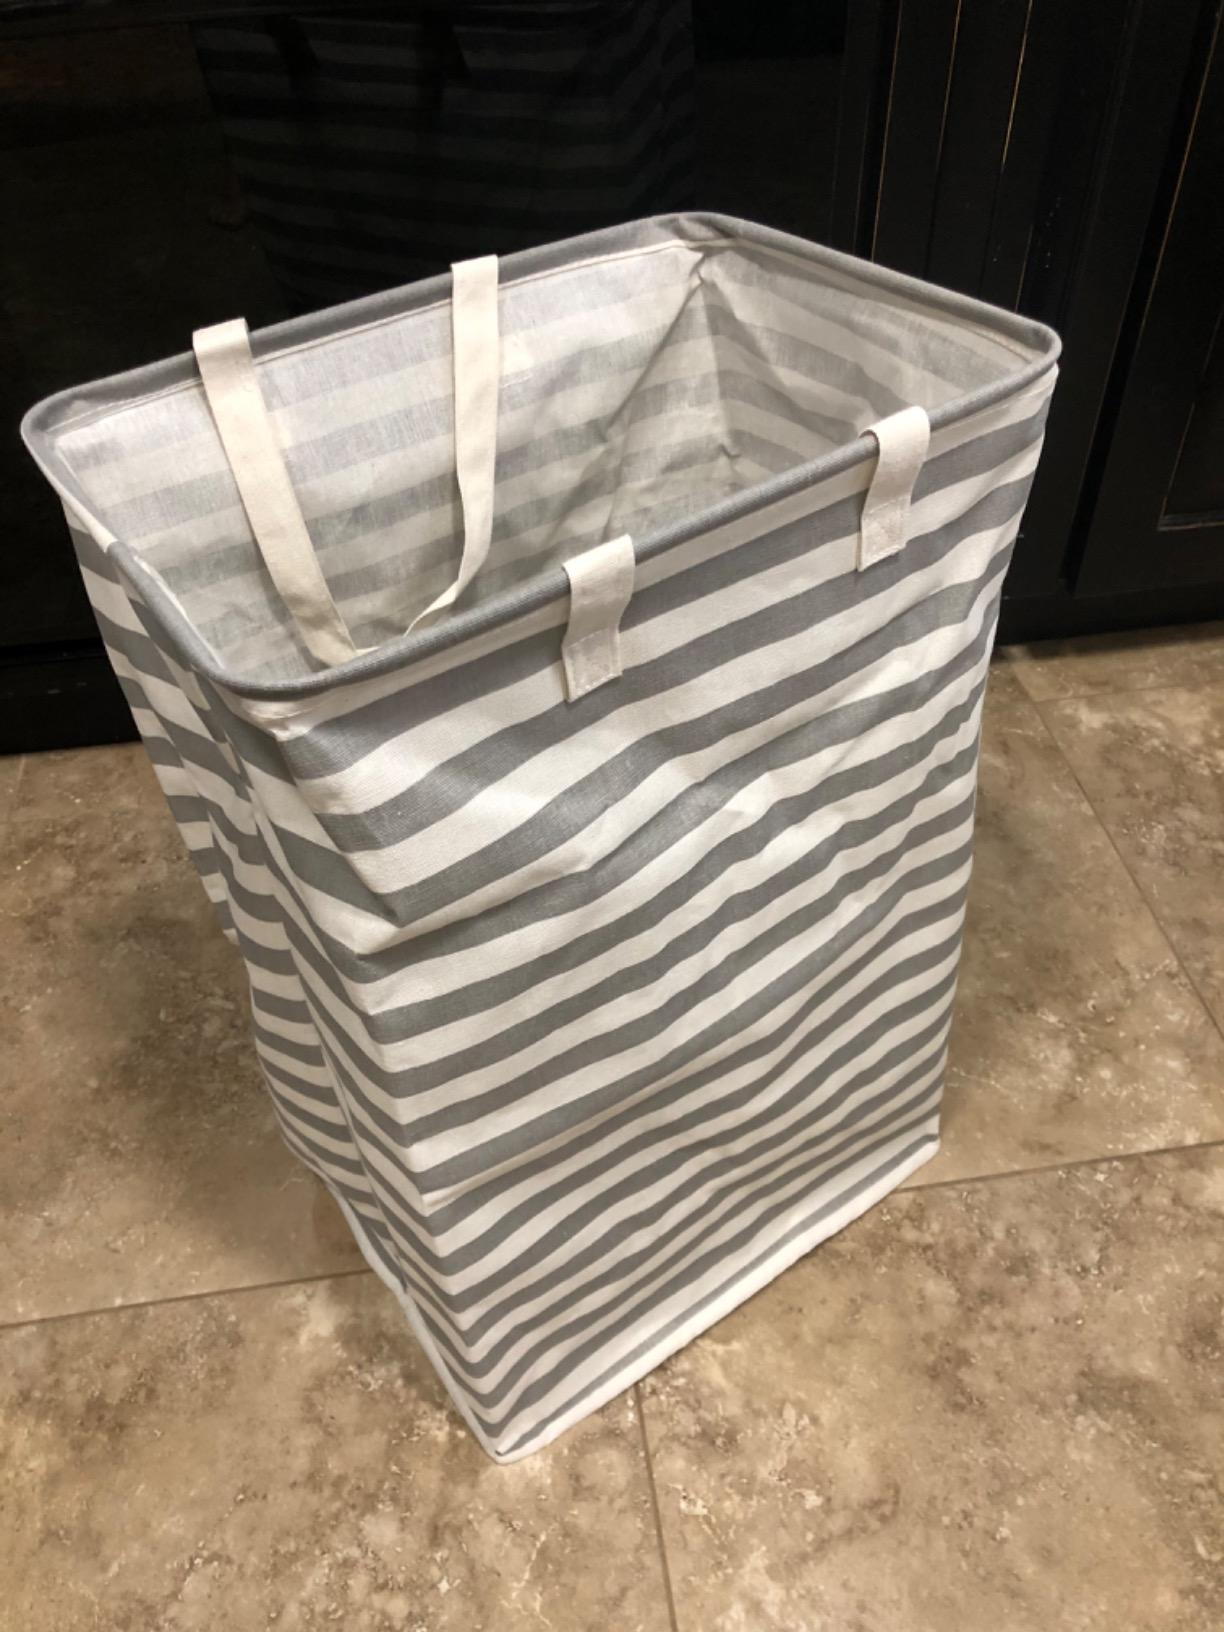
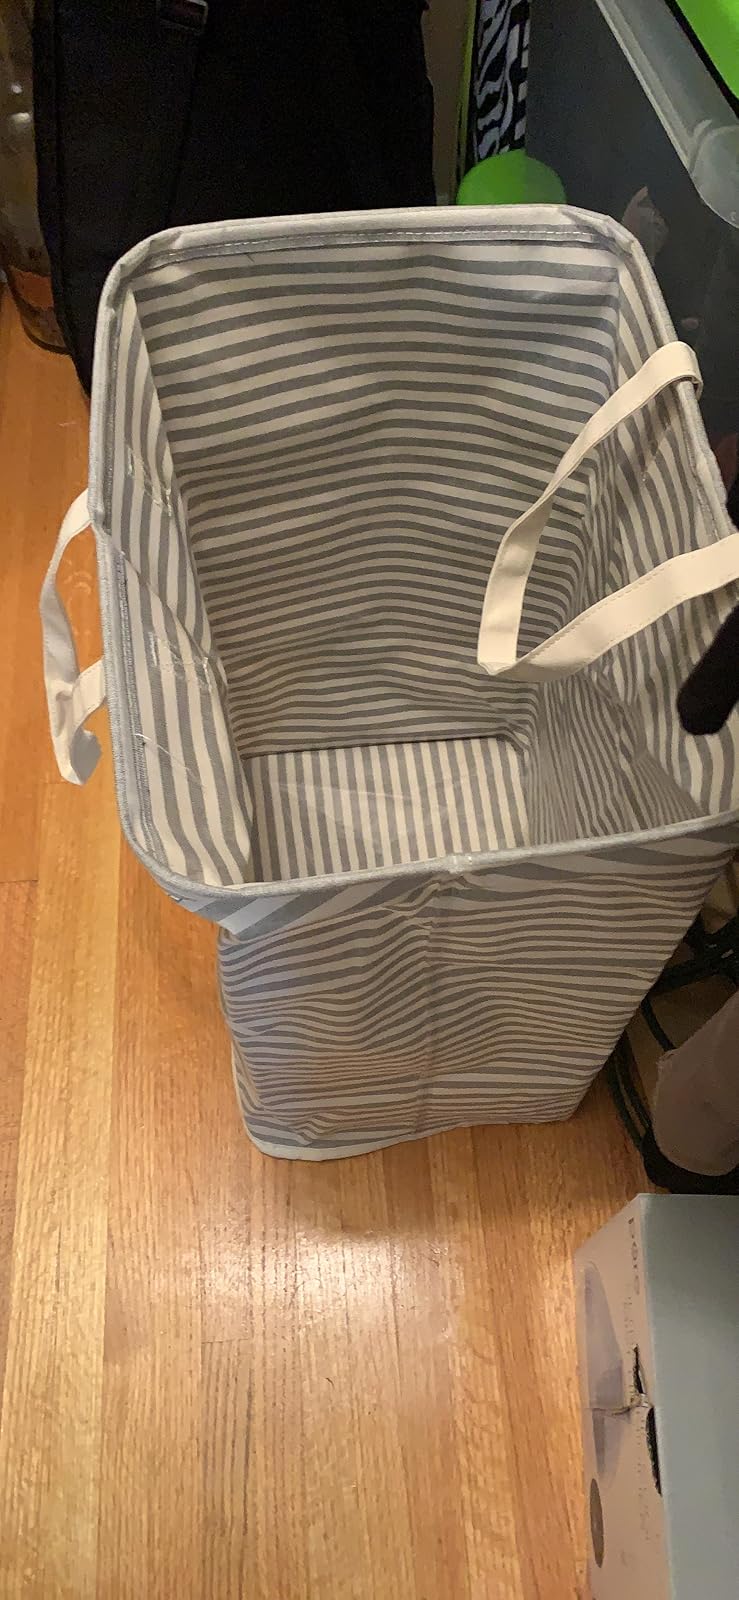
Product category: items_hamper
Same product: no